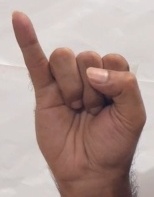
ASL sign: I